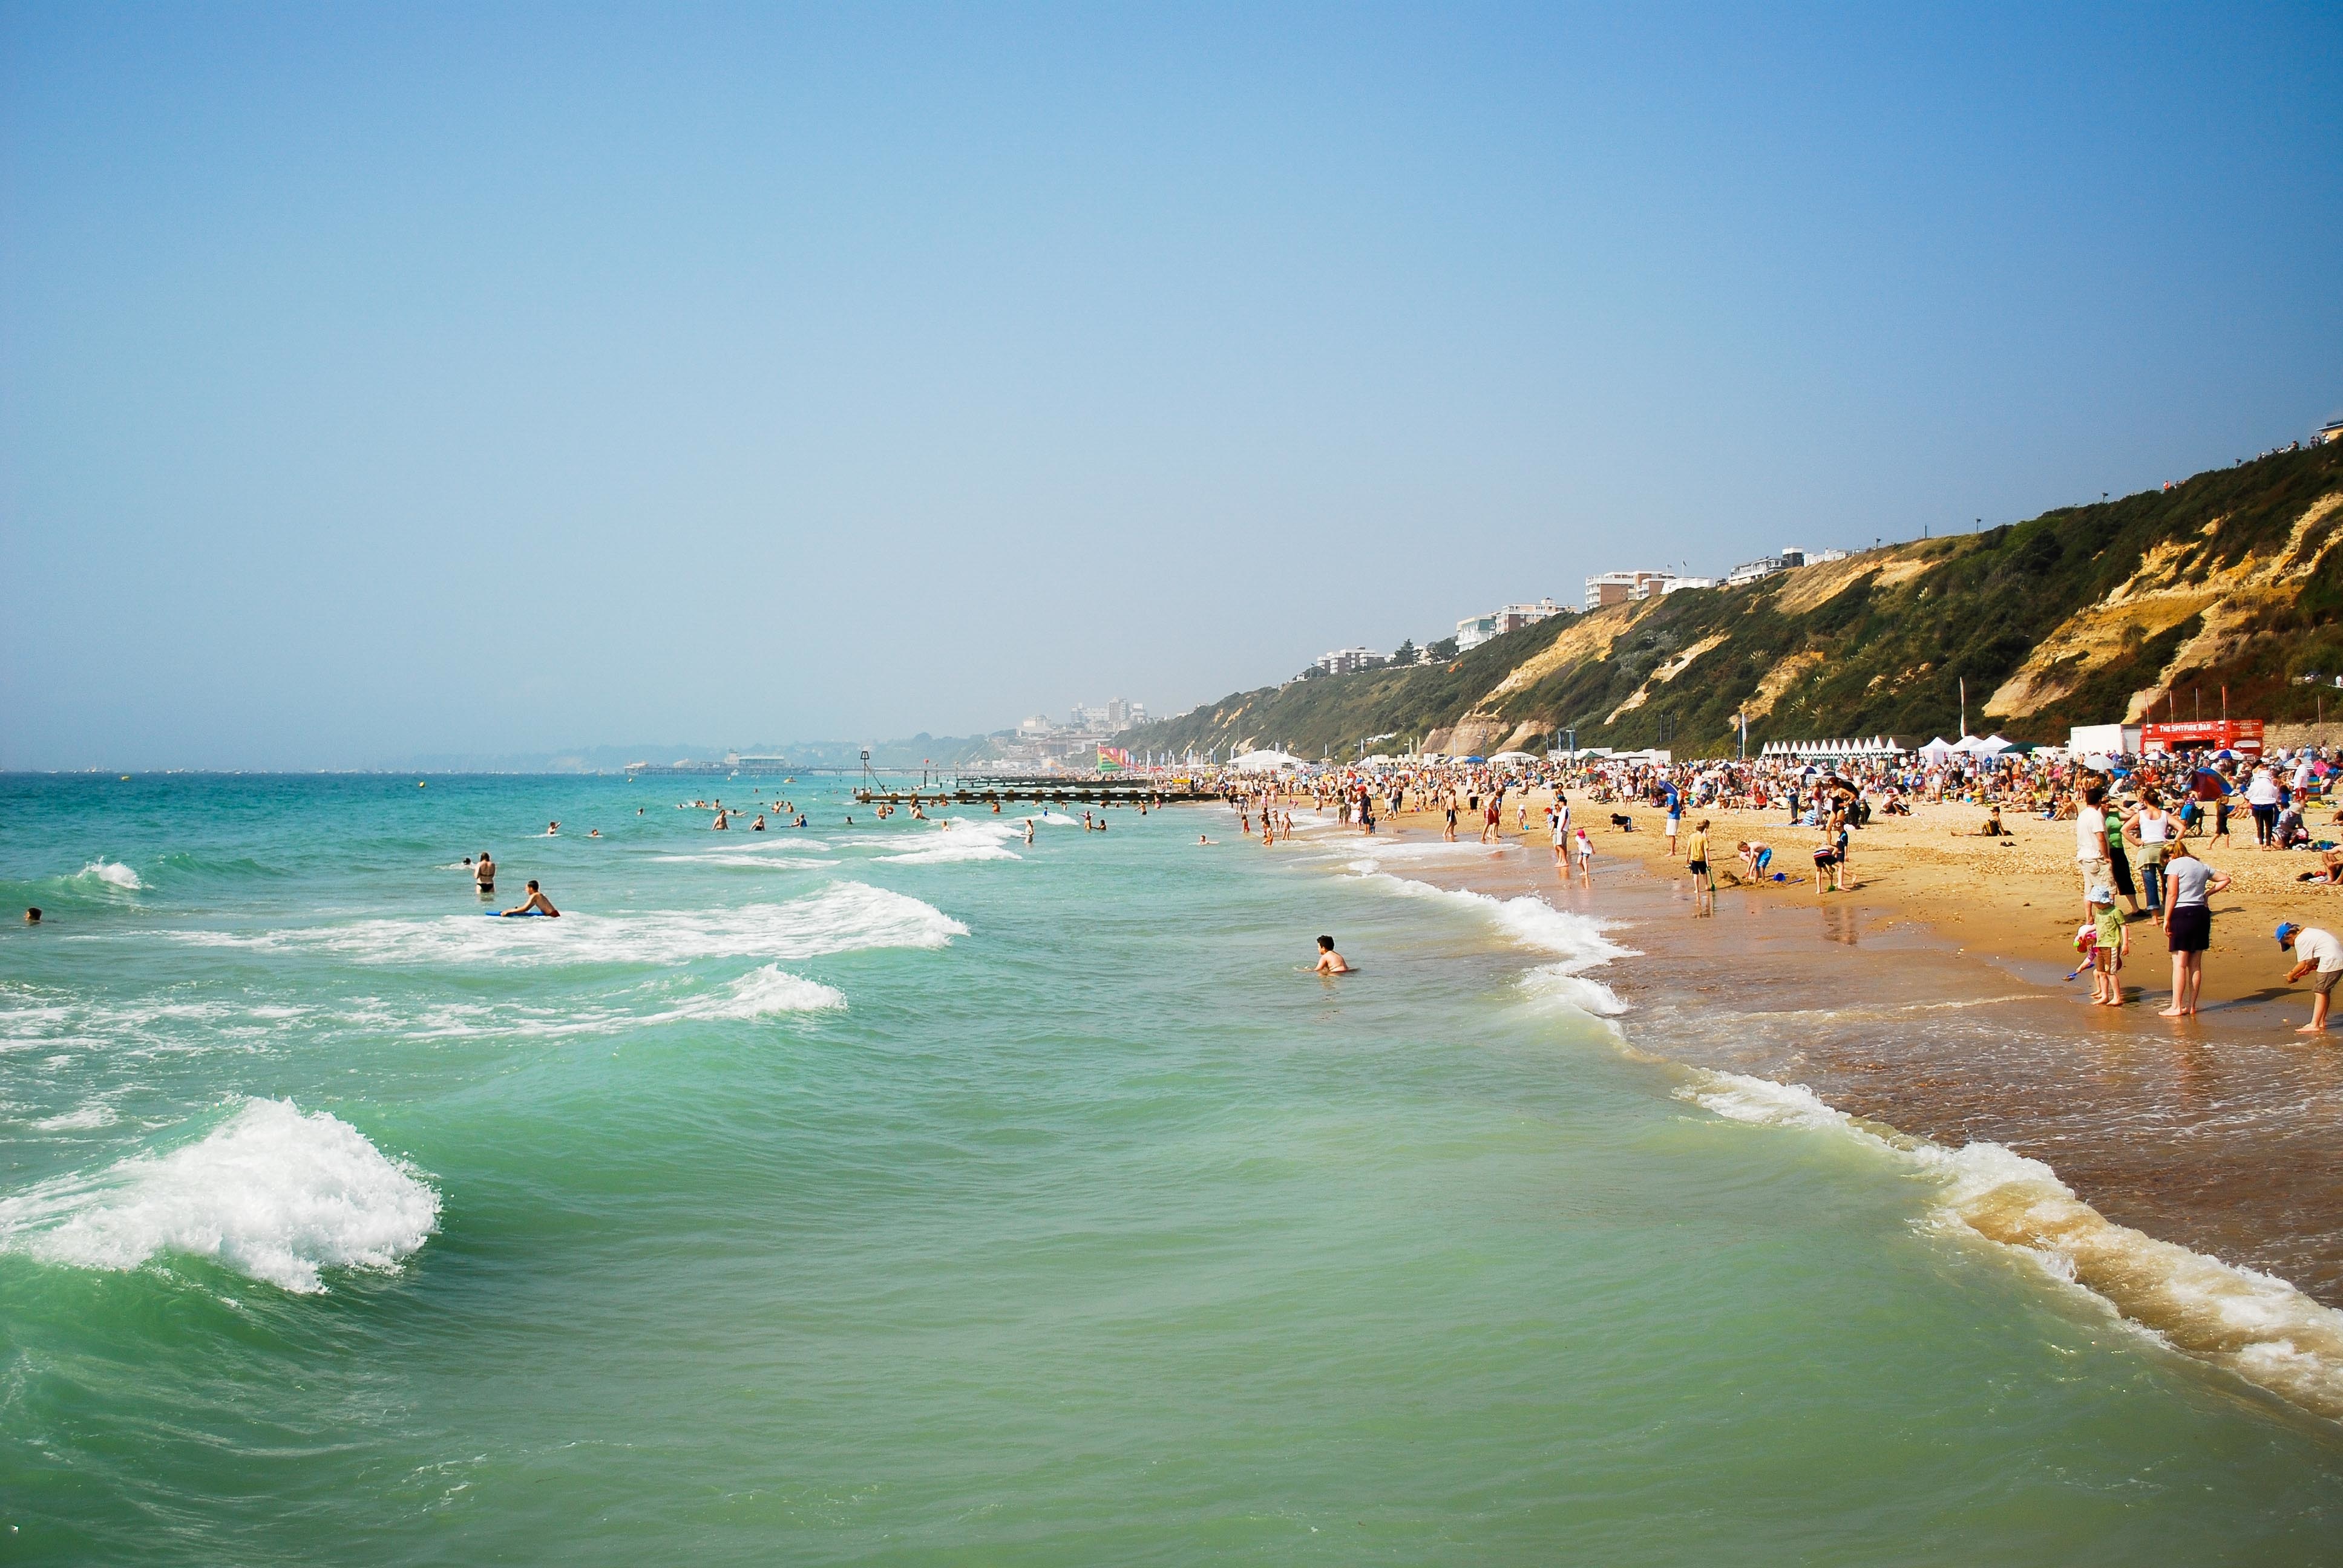
beach, sea, coast, ocean, shore, wave, vacation, bay, body of water, cape, wind wave